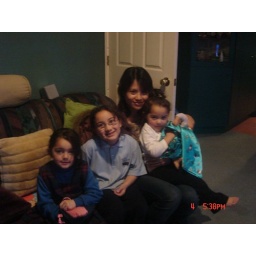
We stayed in Maria's house in Rotorua. She took us to lots of beautiful places. How cute they are!